Tourist Standard Open

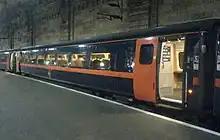
GNER Mark 4 TSO at on 2 December 2006

As with Mark 3A vehicles, Mark 4 Open Standards carry the TSO designation. Further sub divisions exist: TSOE Open Standard (End) and TSOD Open Standard (Disabled Access). The TSOE vehicles are specifically designed to be adjacent to the train locomotive and were built with a single corridor connection at one end only. The other end of the coach has no corridor connection, just a small window and fixed taillights, although the structural arrangements to allow a corridor connection to be added if required at a later date are present. Mark 4 TSO vehicles are numbered in the 12200-12232 (TSOE), 12300-12331 (TSOD) and 12400-12538 (TSO) ranges.